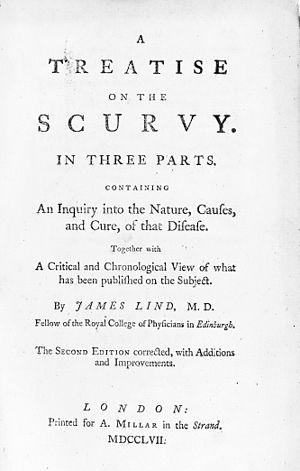
James Lind, né le 4 octobre 1716 à Édimbourg et mort le 13 juillet 1794 à Gosport, est un médecin écossais et un pionnier de l'hygiène dans la marine royale britannique.